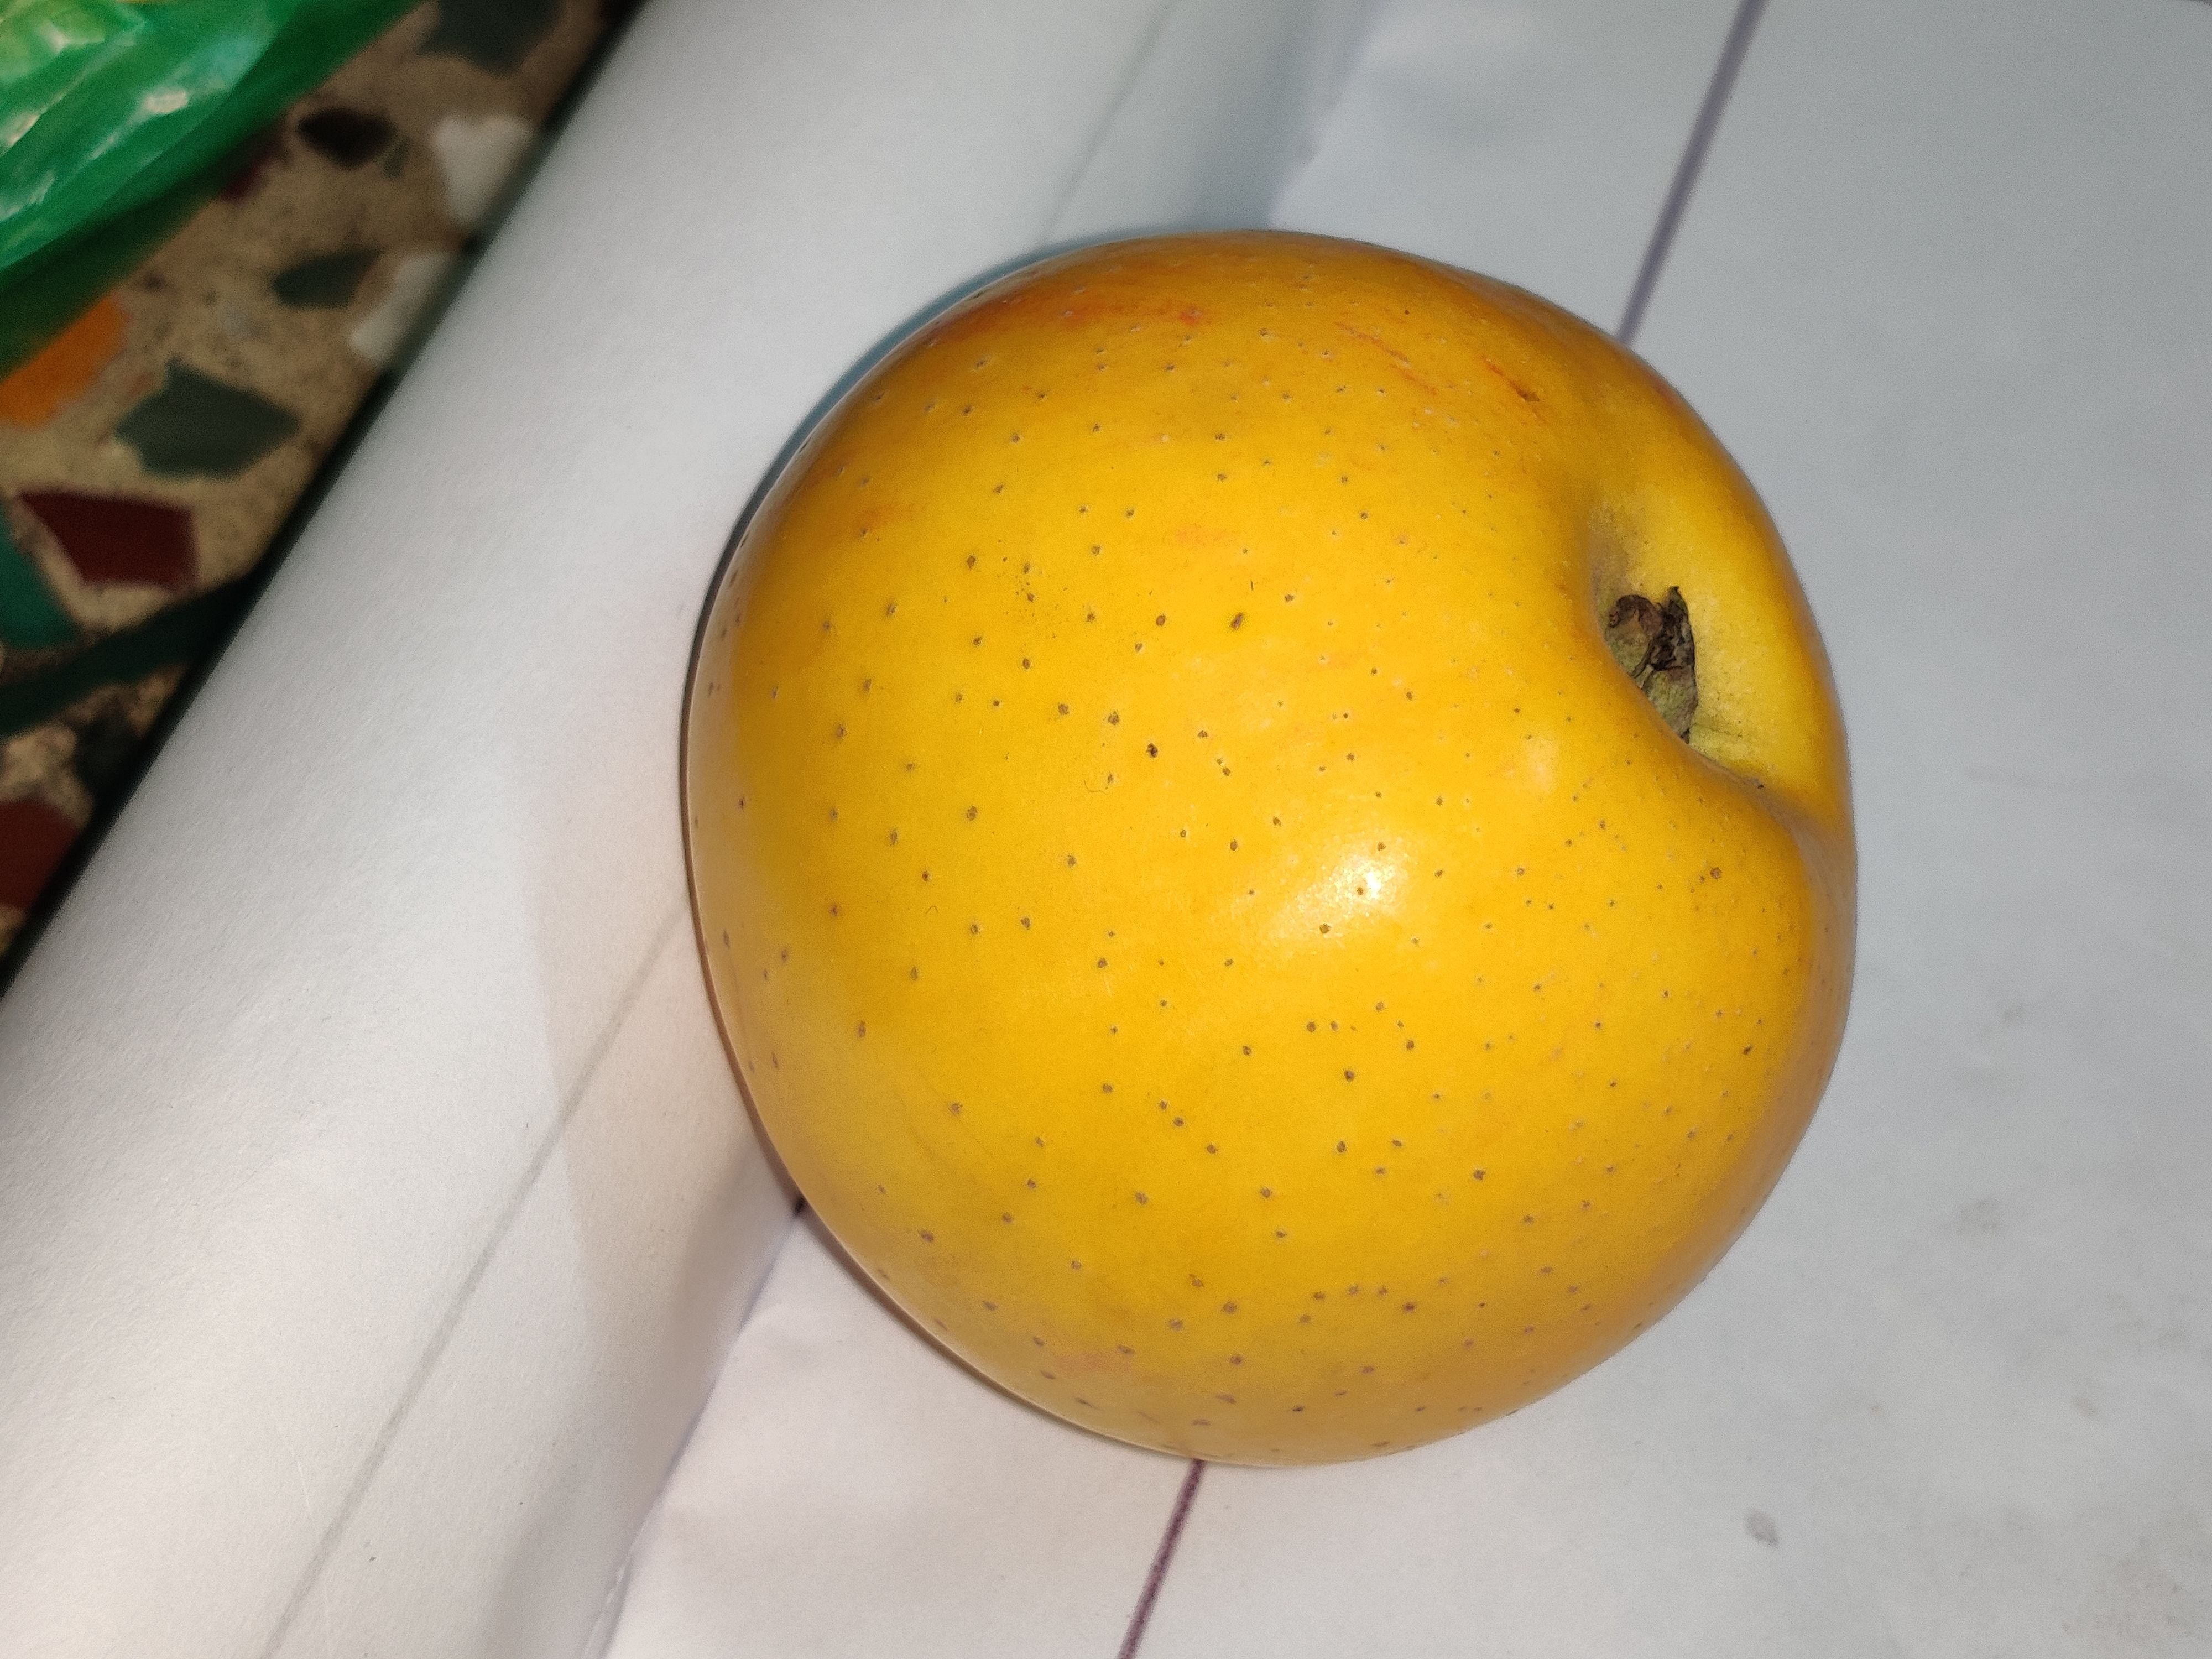
Fruit: apple
Grade: 1st-grade